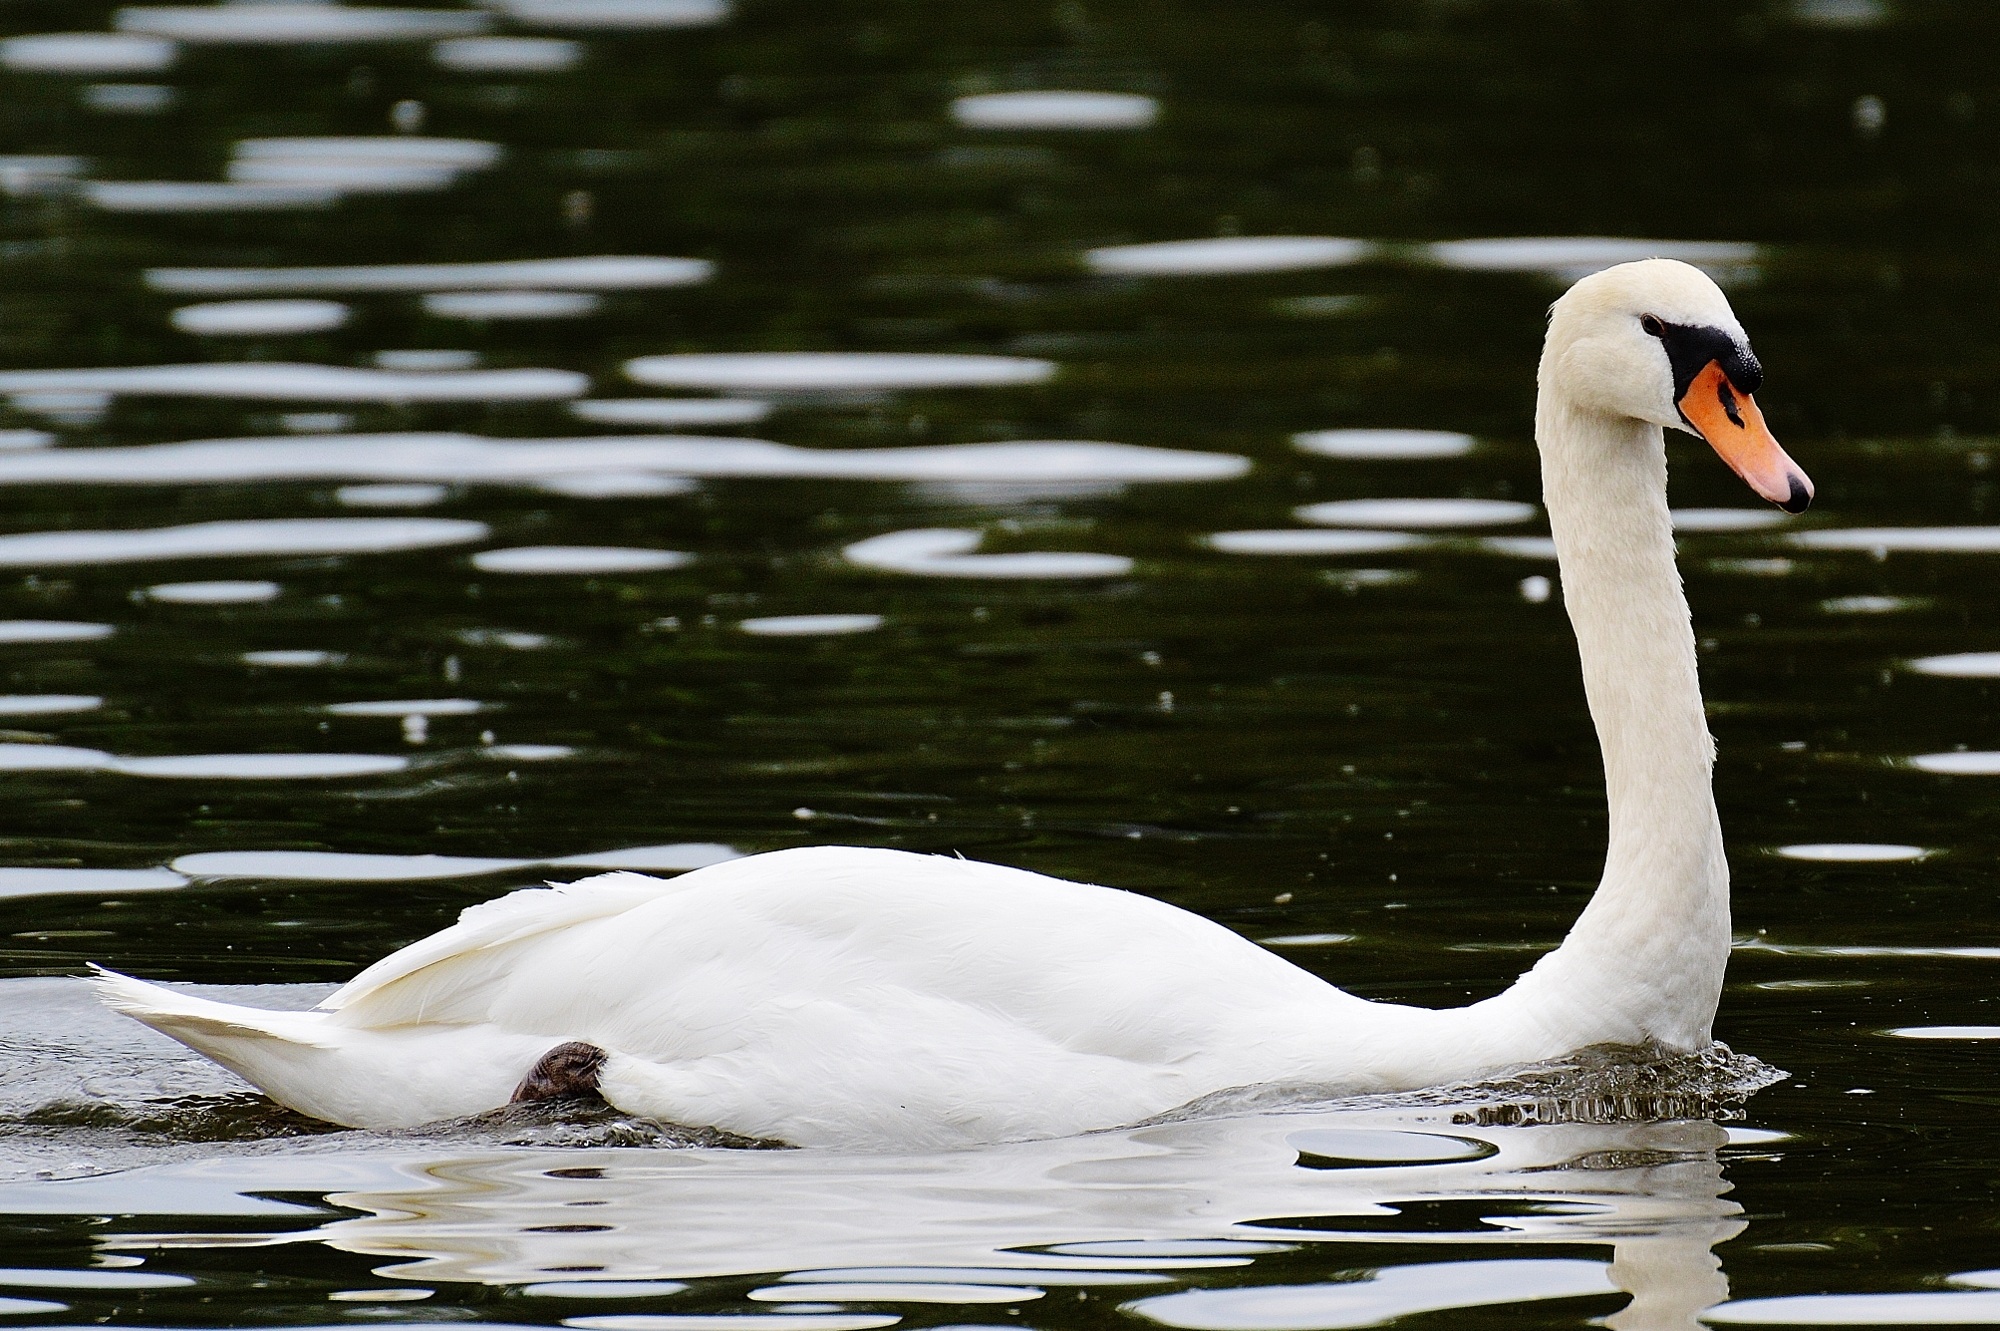
nature, bird, wing, animal, wildlife, swim, reflection, beak, feather, fauna, plumage, poultry, swan, vertebrate, bill, waterfowl, water bird, ducks geese and swans